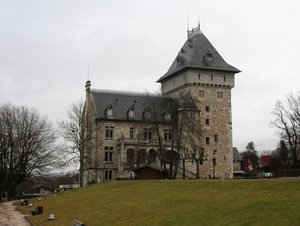
La liste des châteaux de la Haute-Savoie recense de manière non exhaustive les différentes fortifications, situées dans le département français de la Haute-Savoie. Il est fait état des inscriptions et classements au titre des monuments historiques.
Contamine-sur-Arve est une commune française située dans le département de la Haute-Savoie, en région Auvergne-Rhône-Alpes. Elle fait partie de l'agglomération du Grand Genève.